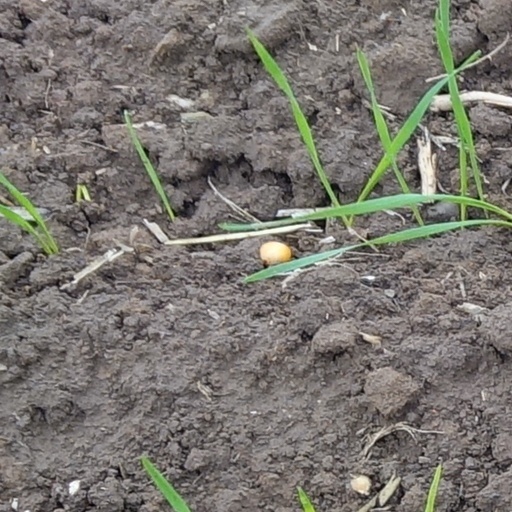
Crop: wheat